Poetry of Scotland

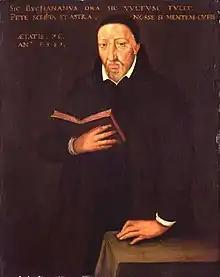
George Buchanan, playwright, poet and political theorist, by Arnold Bronckorst

James IV's (r. 1488–1513) creation of a Renaissance court included the patronage of makars who were mainly clerics. These included Robert Henryson (c. 1450-c. 1505), who re-worked medieval and Classical sources, such as Chaucer and Aesop in works such as his "Testament of Cresseid" and "The Morall Fabillis". William Dunbar (1460–1513) produced satires, lyrics, invectives and dream visions that established the vernacular as a flexible medium for poetry of any kind. Gavin Douglas (1475–1522), who became Bishop of Dunkeld, injected Humanist concerns and classical sources into his poetry. The landmark work in the reign of James IV was Douglas's version of Virgil's "Aeneid", the "Eneados". It was the first complete translation of a major classical text in an Anglian language, finished in 1513, but overshadowed by the disaster at Flodden that brought the reign to an end.